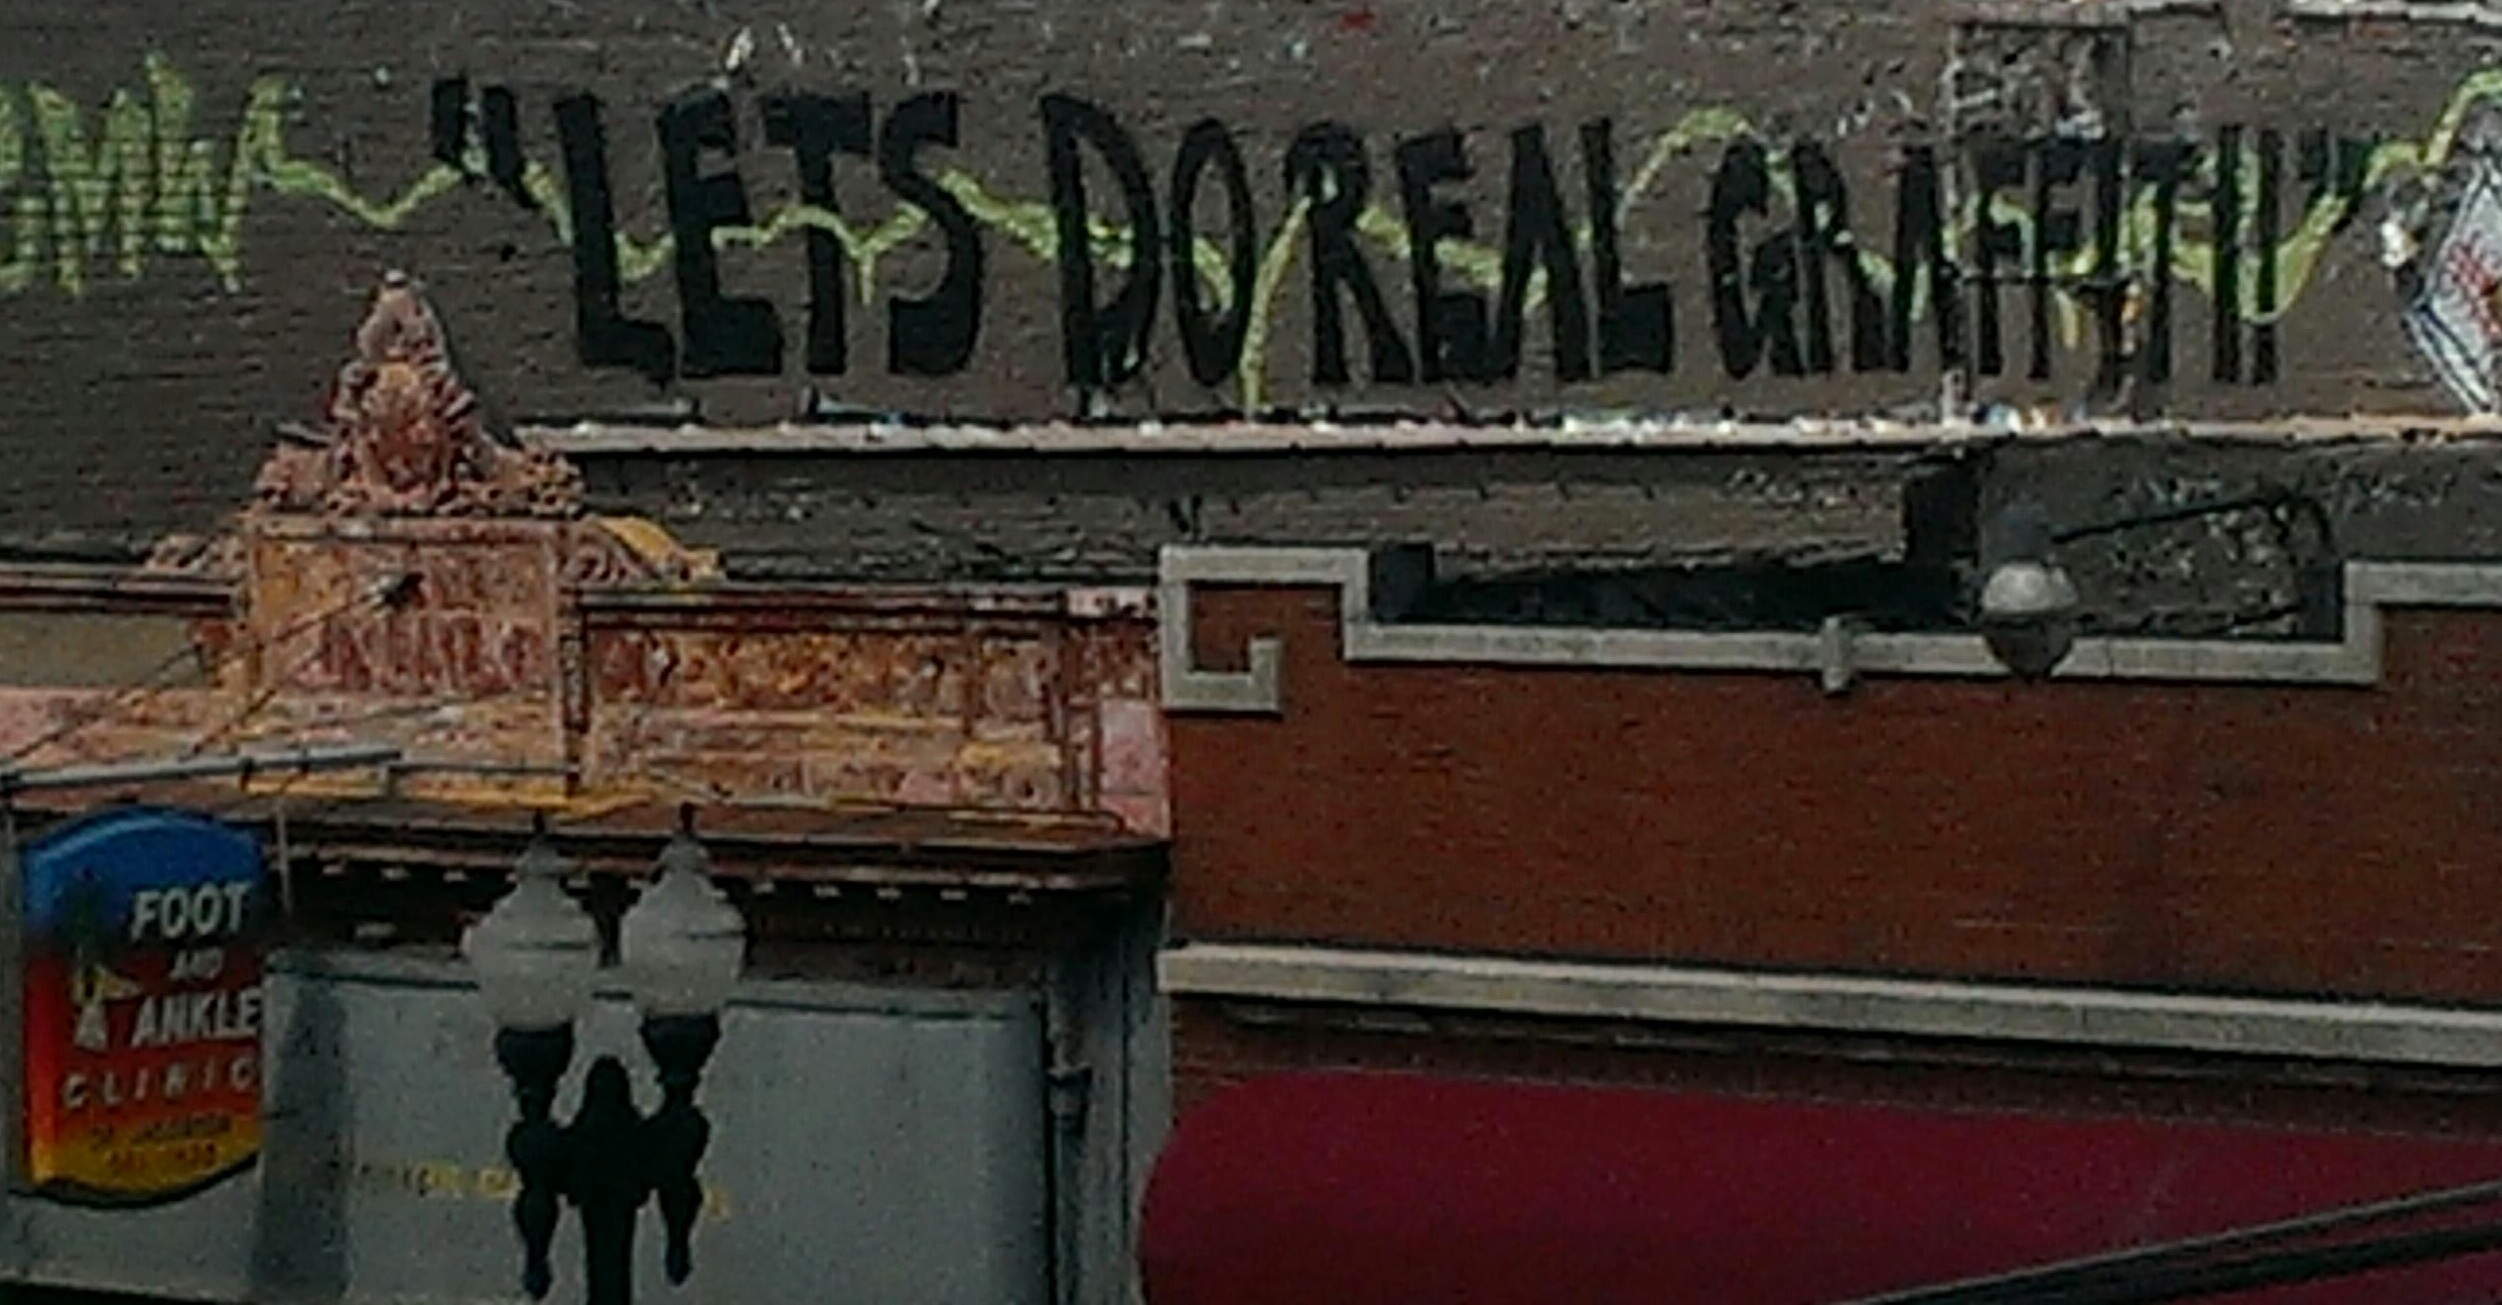
temple, shrine, screenshot